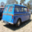
Label: automobile